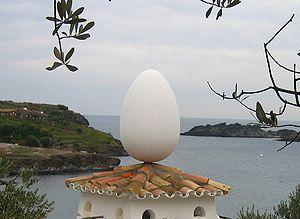
La maison-musée Salvador Dalí de Portlligat près de Cadaqués est une maison qui, après avoir été la seule résidence stable du peintre Salvador Dalí, est aujourd'hui un musée. Elle est située à Port-Lligat, Cadaqués
Portlligat, ou Port Lligat, est un petit village de pêcheurs de la comarque d'Alt Empordà, dans la province de Gérone, au nord de la Catalogne, en Espagne.